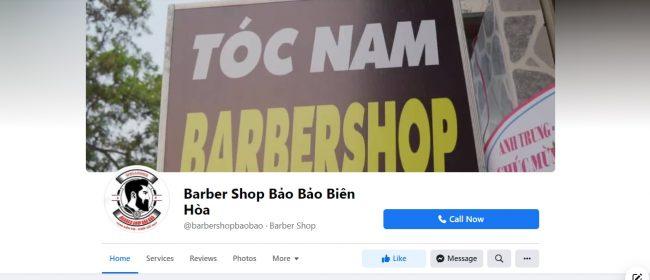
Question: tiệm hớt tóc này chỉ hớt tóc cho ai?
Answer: chỉ hớt cho nam